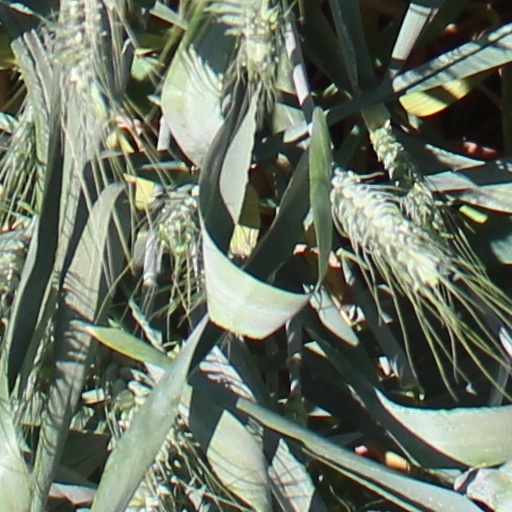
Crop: wheat